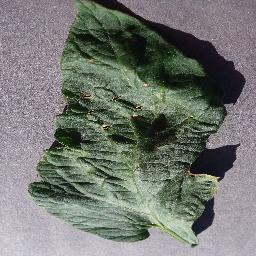
Label: Tomato___Target_Spot